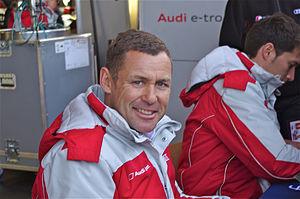
Le championnat du monde d'endurance FIA est un championnat de course automobile organisé par l'Automobile Club de l'Ouest sous le parrainage de la Fédération internationale de l'automobile. Créé en 2012, le championnat du monde d'endurance FIA est issu de l'Intercontinental Le Mans Cup, lui-même créé en 2010 et fait revivre une compétition mondiale vingt ans après l'arrêt de l'ancien championnat du monde des voitures de sport.
Tom Kristensen est un pilote automobile danois né le 7 juillet 1967 à Hobro. Il a remporté à neuf reprises les 24 Heures du Mans, un record, ce qui lui vaut le surnom de Monsieur Le Mans.